Drum magazine

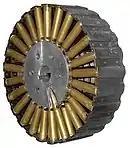
Pan magazine as used on a 7.92mm Lewis gun. It is shown on its side here, but it is mounted with the flat bottom of the pan on top of the weapon.

The Thompson submachine gun ("Tommy gun") used a drum magazine in its classic form, but the drum magazines for this weapon were abandoned on the World War II models. The M1921 Thompsons could accommodate either 20-round box magazines or 50-round cylindrical drum magazines; the latter were known as "L drums" because "L" is the Latin numeral for 50. A 100-round "C drum" magazine (the letter standing for the Roman numeral for 100) was available, but weighed more than eight pounds and pushed the total weight of the gun to almost . The M1928 Navy and M1928A1 variants, used by the US Navy and US Marine Corps, could also accept drum magazines, but standard box magazines were more popular due to the drum magazines' weight and tendency to jam.